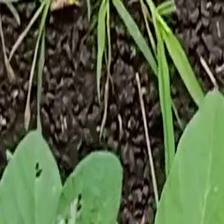
Weed species: Digitaria_SP_(Digitaria Sanguinalis )